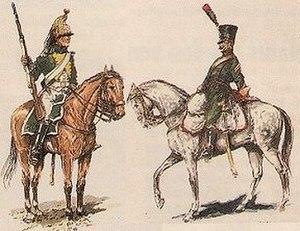
Prosper-Louis d'Arenberg, 7ᵉ duc d'Arenberg, était un gentilhomme, militaire et homme politique allemand des XVIIIᵉ et XIXᵉ siècles.
Le 20ᵉ régiment de dragons, est une unité de cavalerie de l'armée française, créé sous la Révolution à partir du dragons de Jemmapes, dont l'origine remonterait au régiment de Nancré créé en 1675.